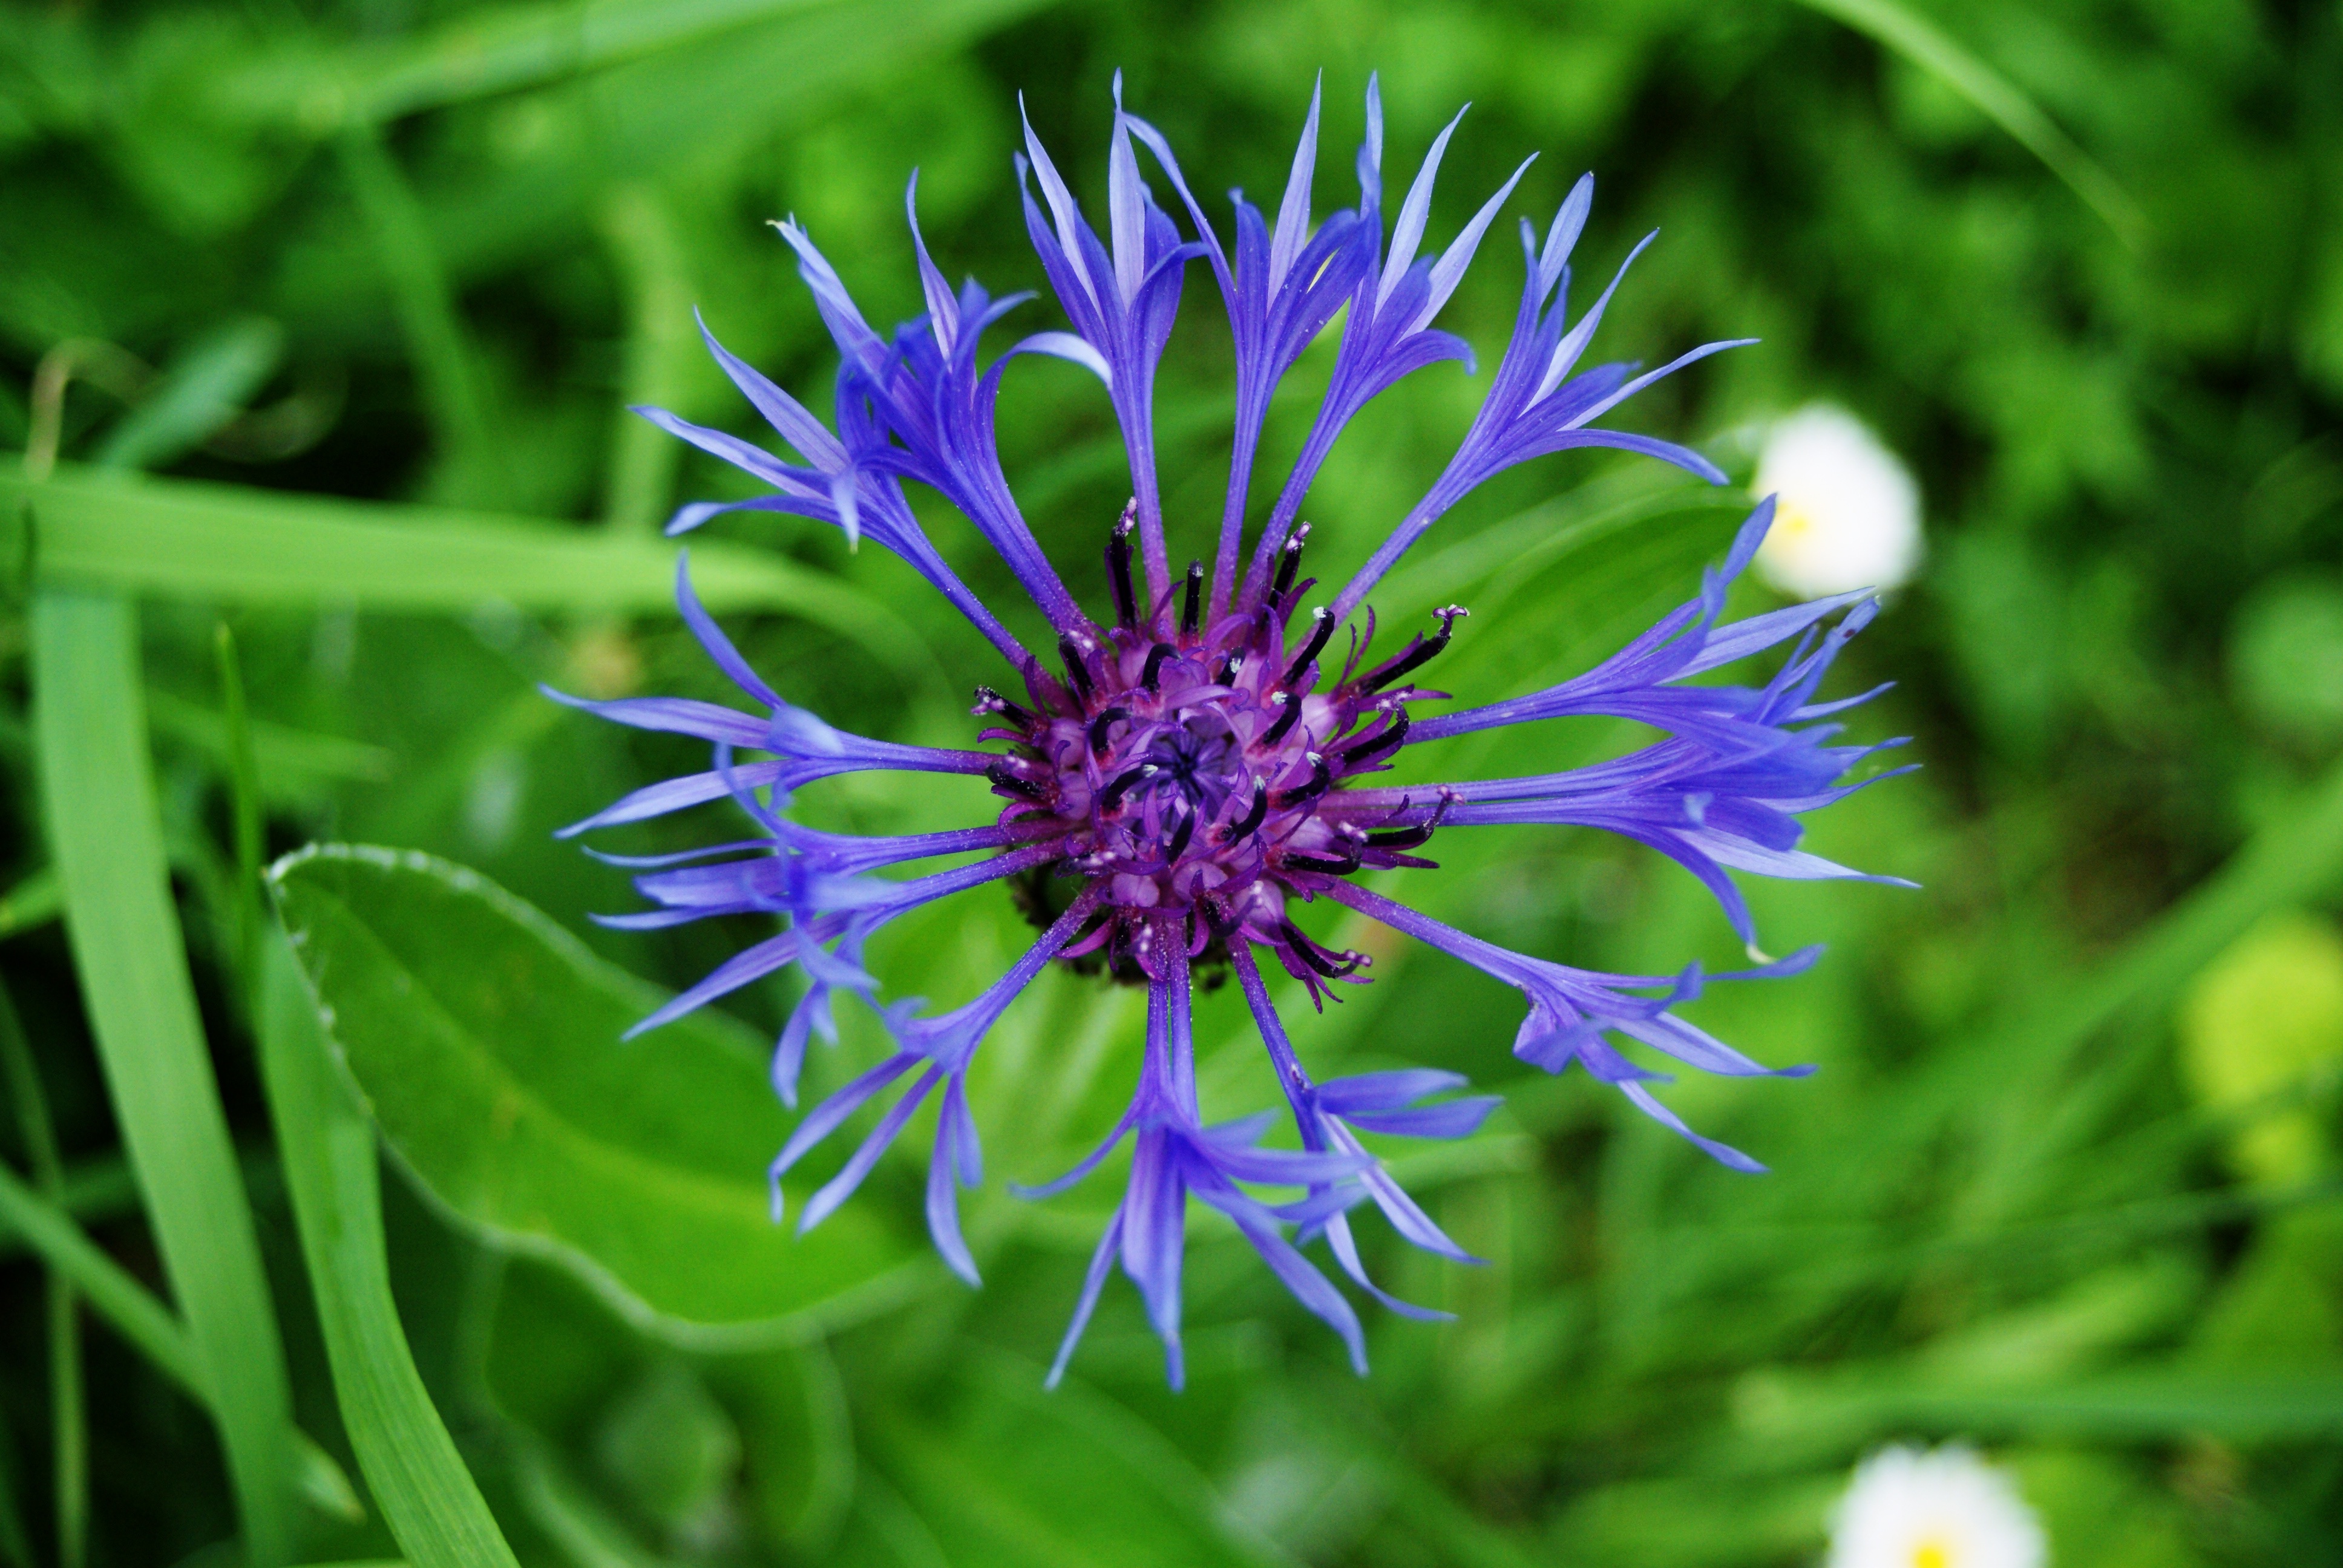
nature, open, plant, meadow, flower, spring, herb, produce, botany, blue, garden, flora, wildflower, petals, stamen, pretty, flowering, perfume, macro photography, blossomed, flowering plant, land plant, jasione montana